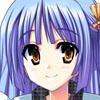
Portrait style: Anime Portrait